Gustave Whitehead

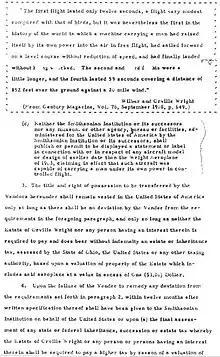
Excerpt of the agreement with the Orville Wright estate

Reports that Whitehead made a flight in Connecticut were noticed by the Smithsonian Institution. Smithsonian Secretary Samuel Langley was at the time building his manned aircraft, the Langley Aerodrome "A". Langley's chief engineer, Charles M. Manly, suspected claims for the Whitehead machine were "fraudulent". He asked Smithsonian employee F.W. Hodge to inspect the Number 21 aircraft, which Whitehead had put on display in Atlantic City, New Jersey. Hodge reported the machine did not appear to be airworthy.